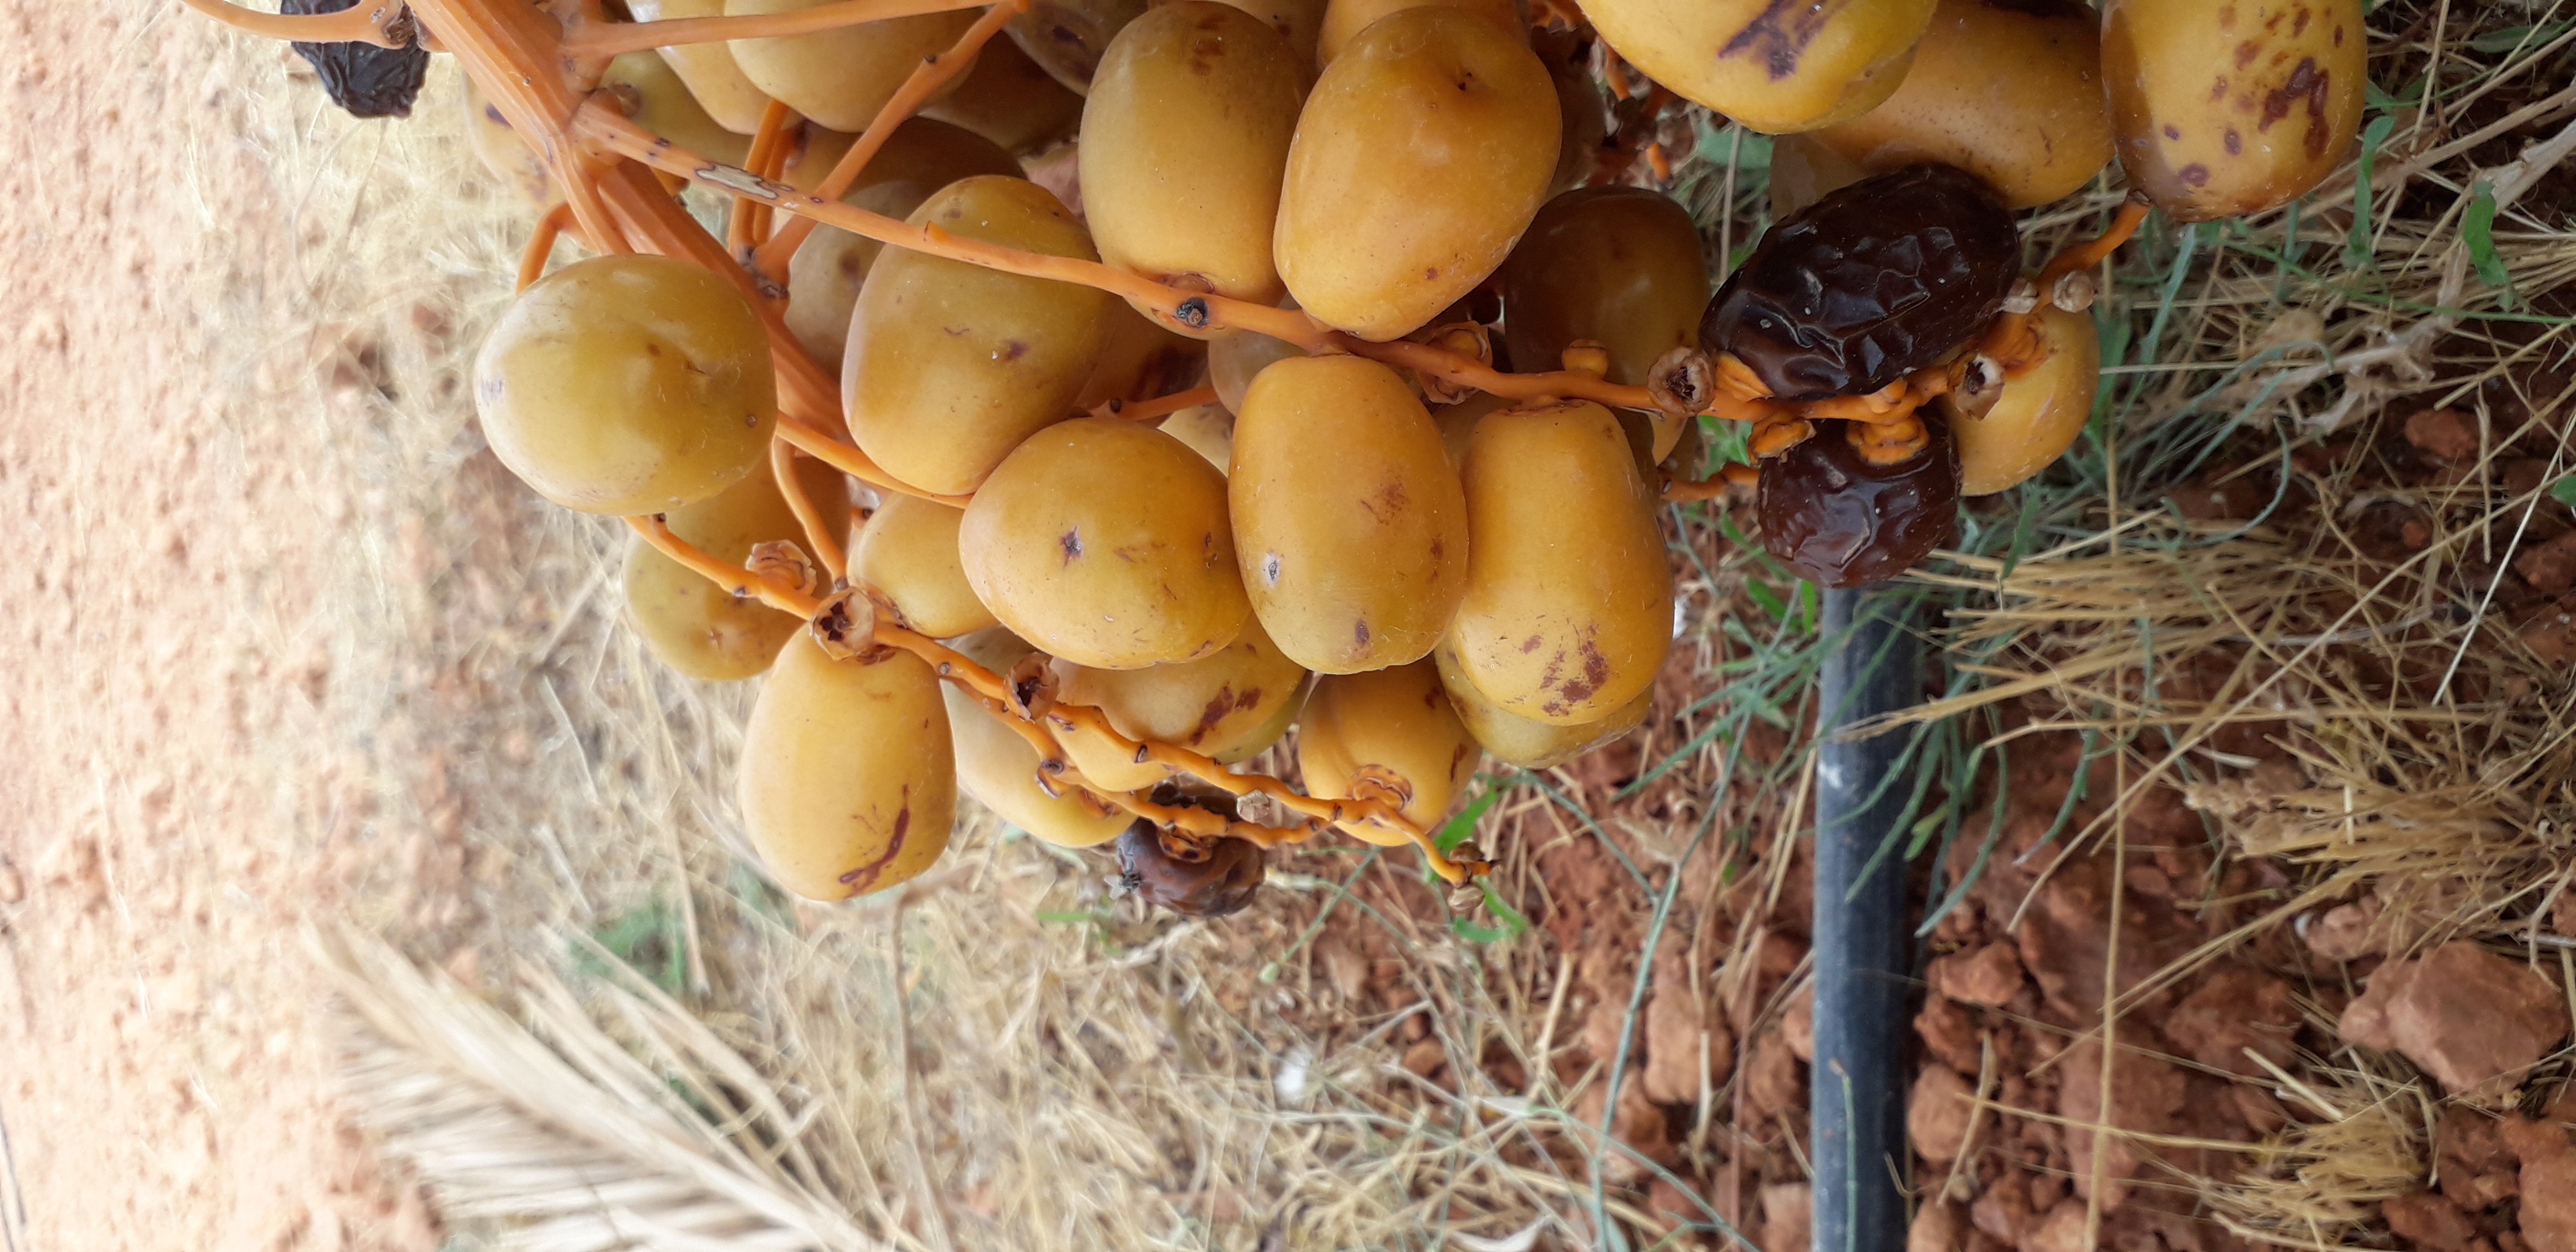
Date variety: Boufagous